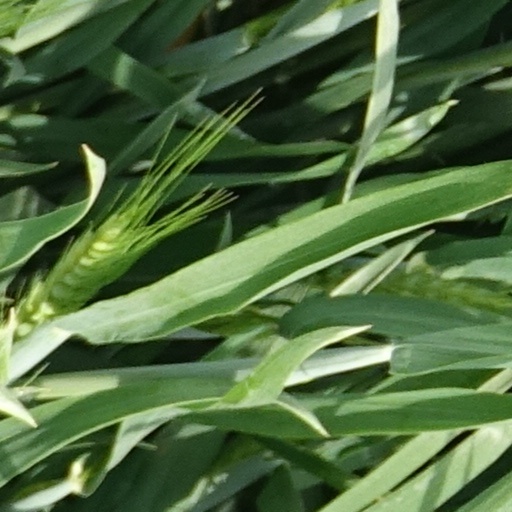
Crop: wheat